Platz der Luftbrücke

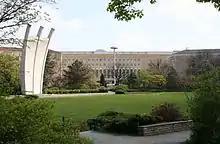
Platz der Luftbrücke: Berlin Airlift Monument by Eduard Ludwig and buildings of former Tempelhof International Airport

Platz der Luftbrücke is a landmarked square and transport node in Berlin, Germany, on the border between the localities of Tempelhof and Kreuzberg. The entrance to the former Tempelhof International Airport is on the square. The buildings around the square are now mostly government agencies, in particular police headquarters. The name of the square commemorates the Berlin airlift of 1948/49 ('air bridge') in which Tempelhof was the main airfield used; the Berlin Airlift Monument is in the square.